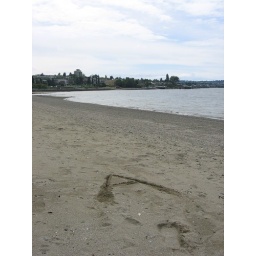
The letter A etched into the sand at Kits beach in May 17th at around 2pm.